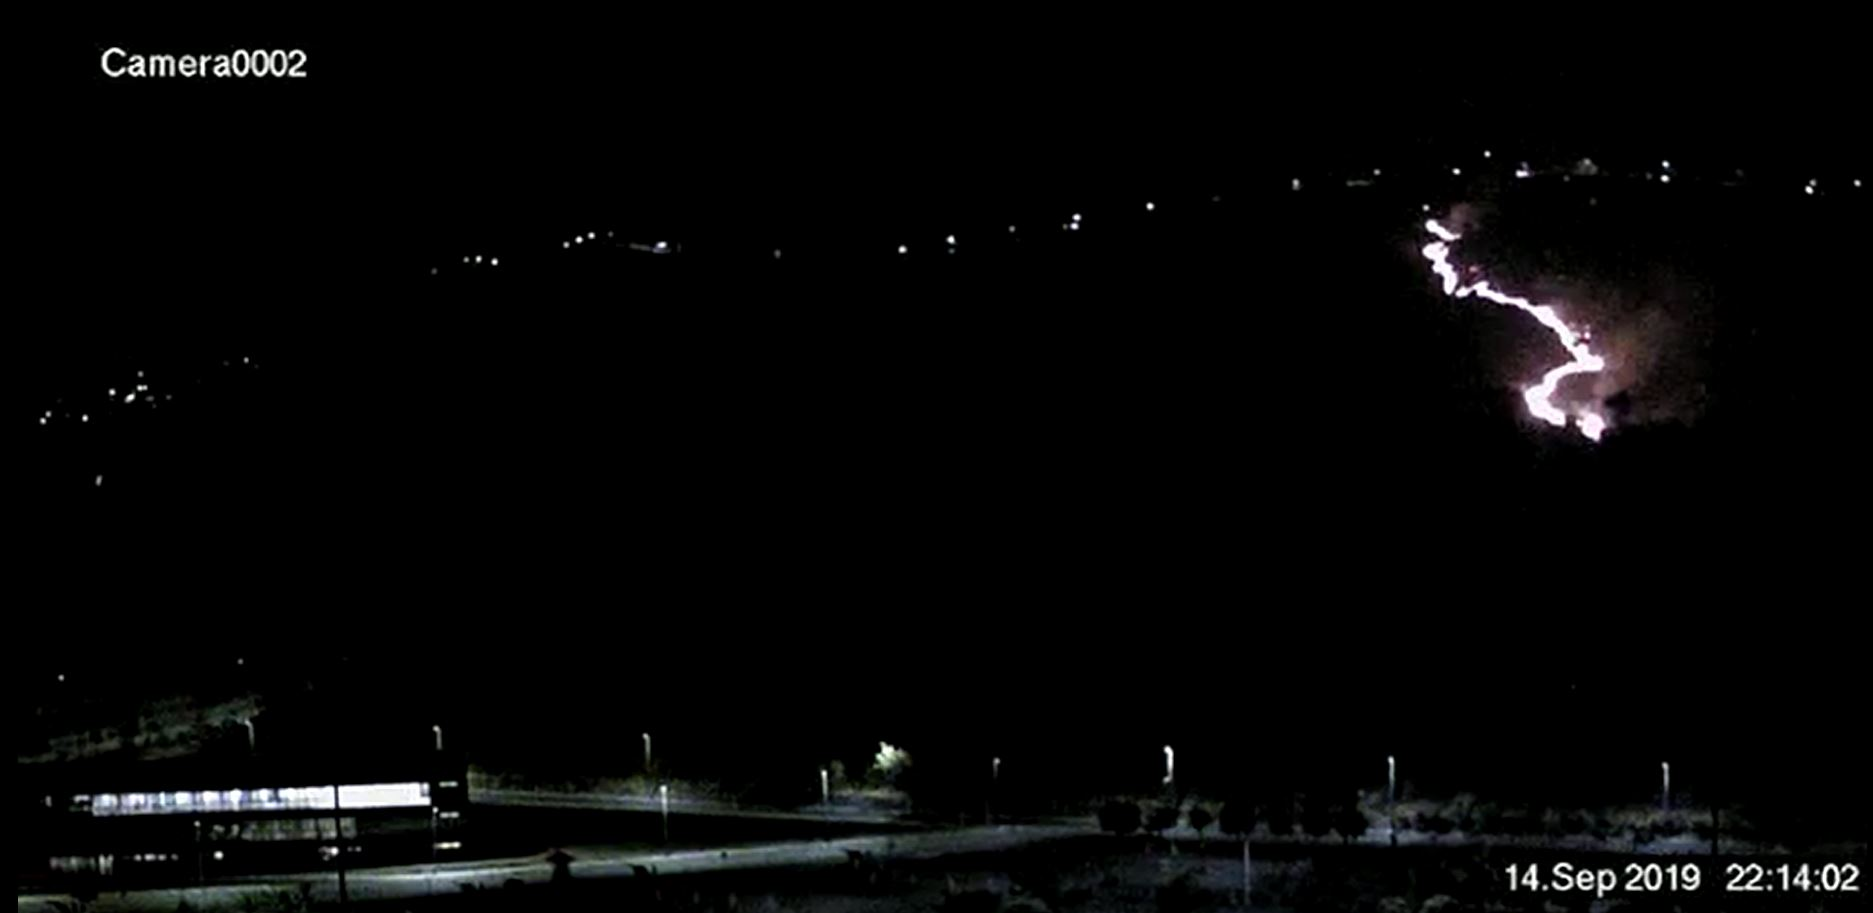
Fire: yes
Smoke: no